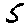
Label: 5